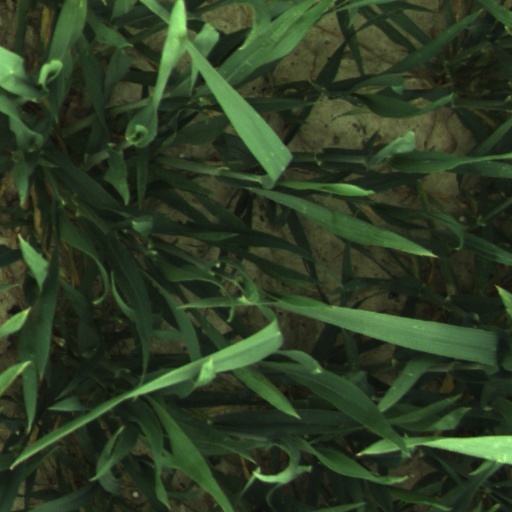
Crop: wheat